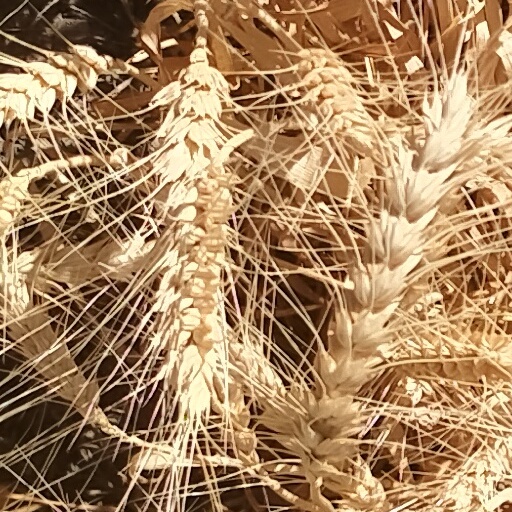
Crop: wheat